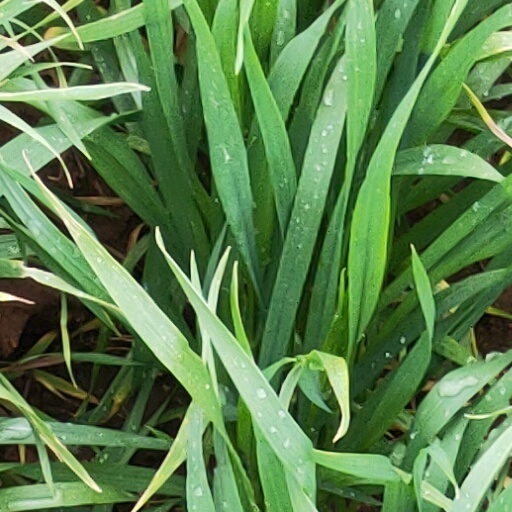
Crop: wheat